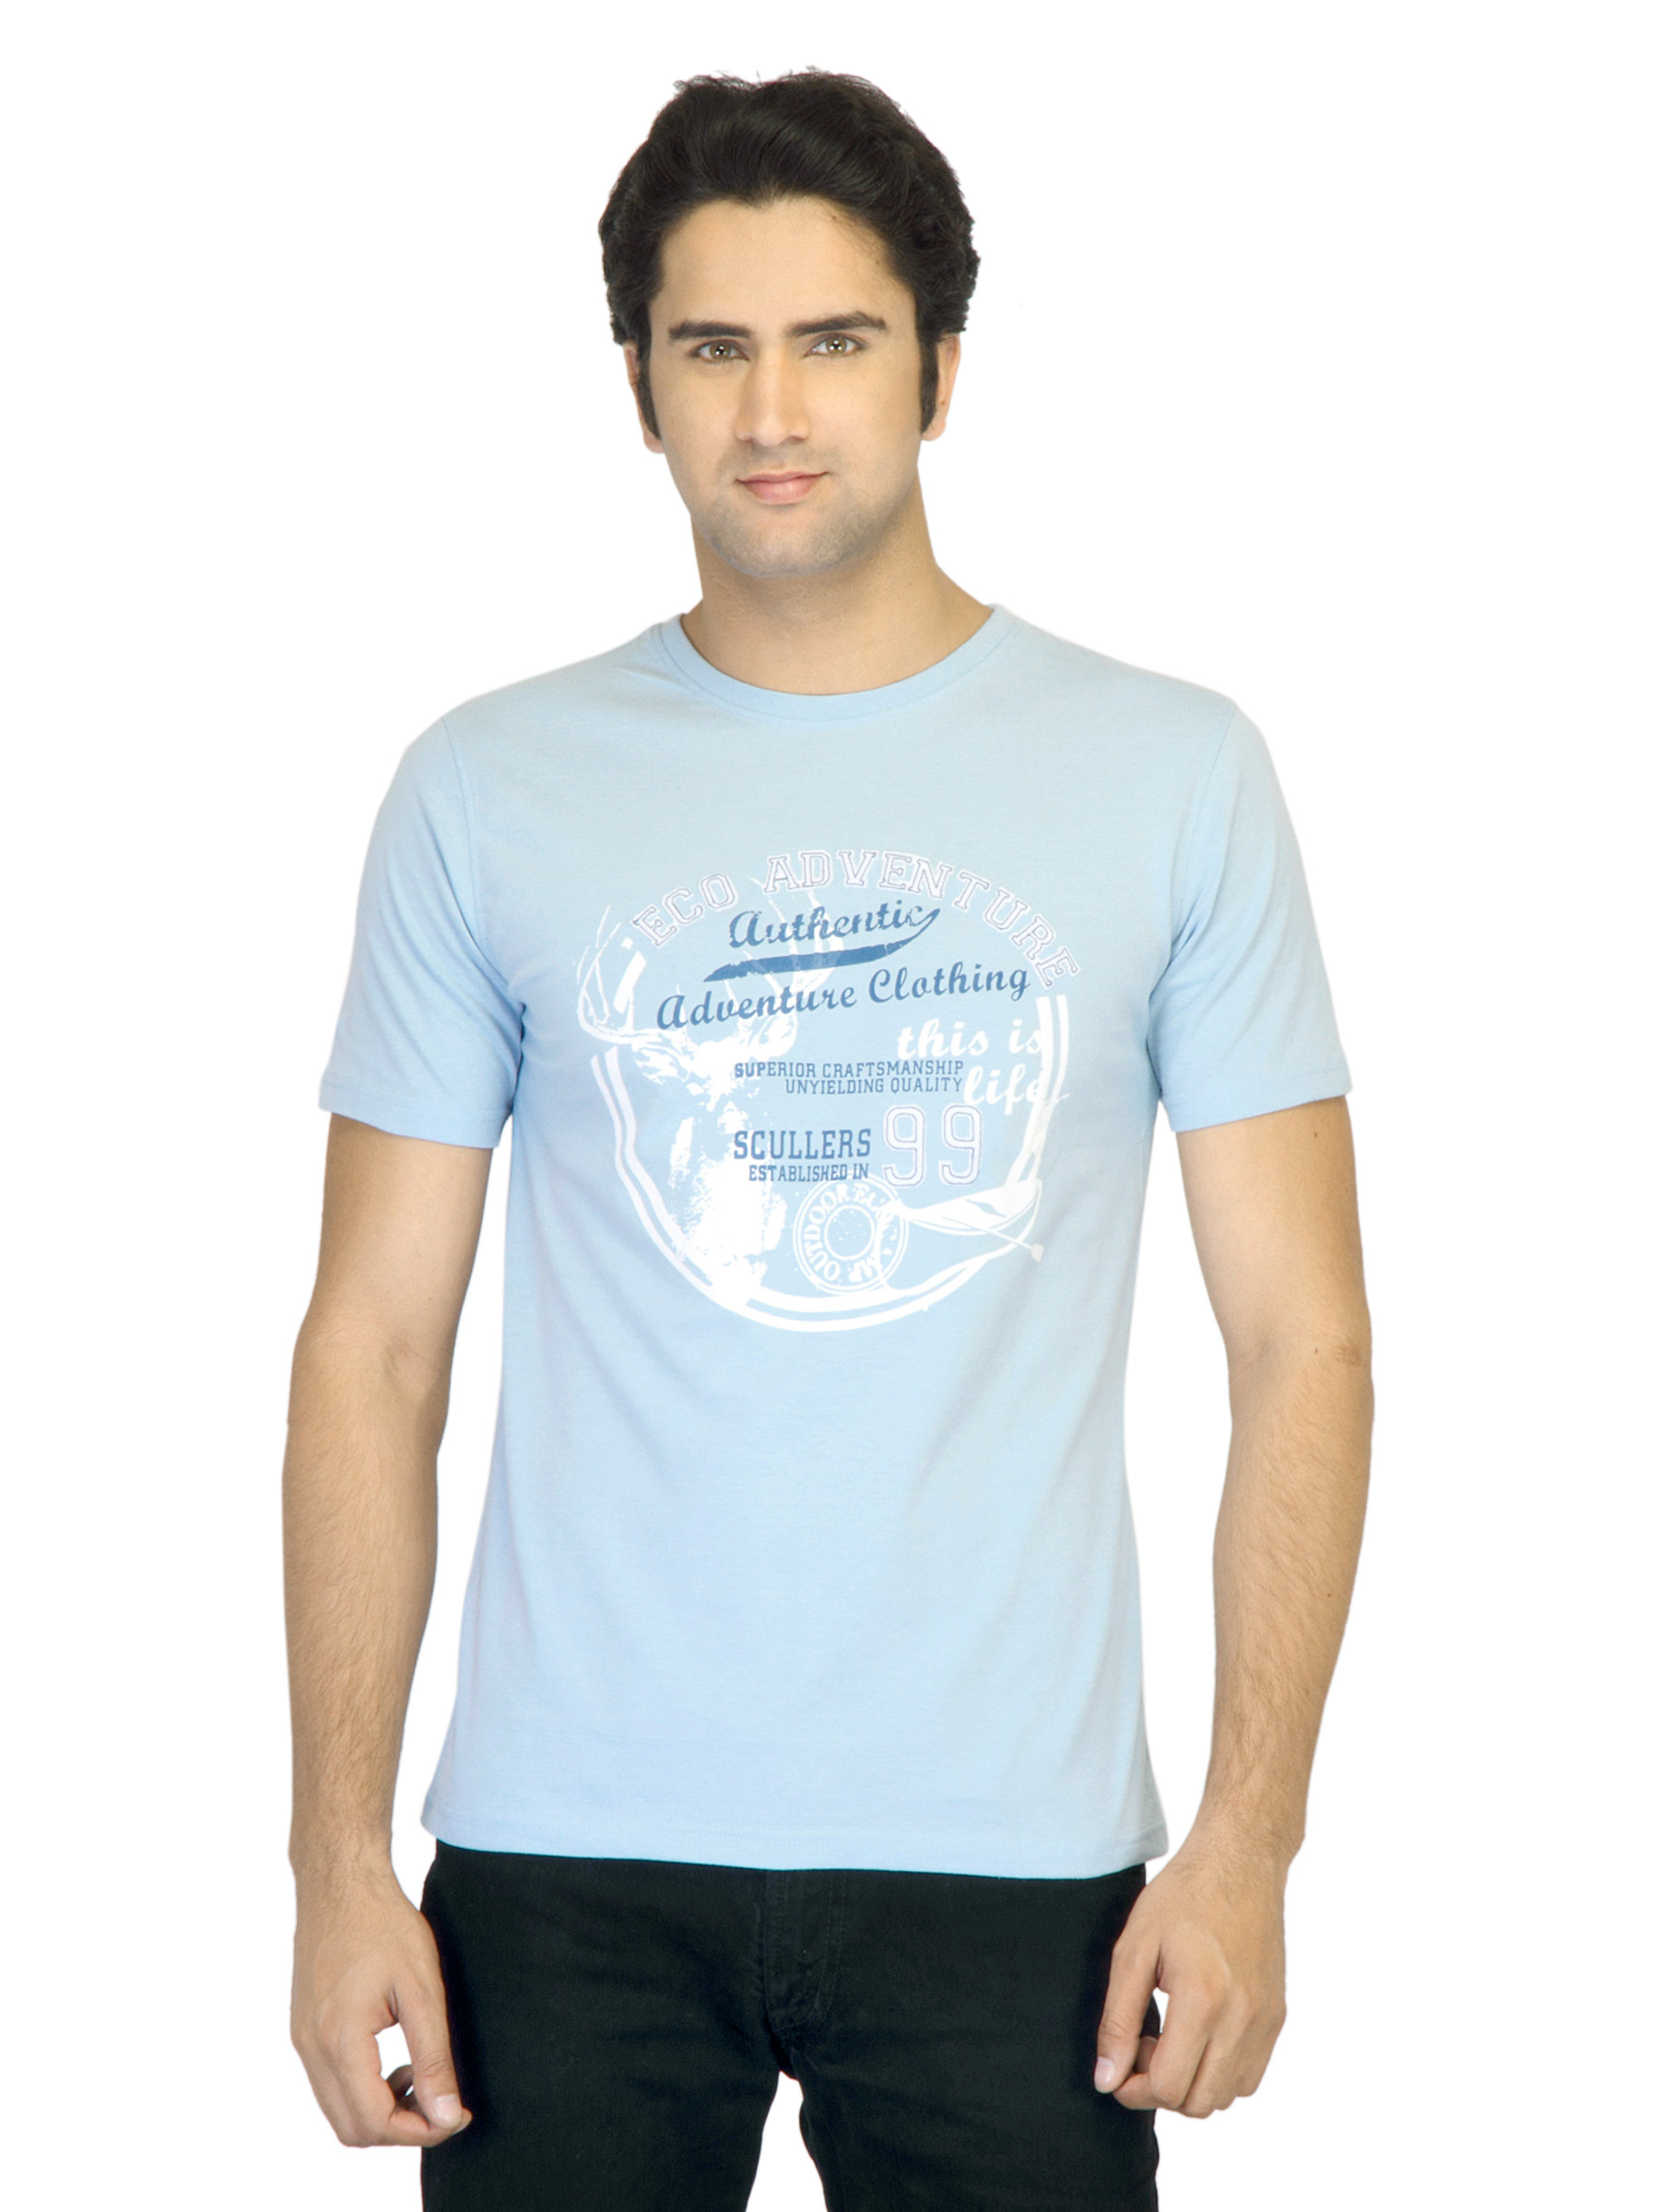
Scullers Men Printed Blue T-Shirt
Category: Apparel / Topwear / Tshirts
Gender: Men
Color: Blue
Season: Summer 2012
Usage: Casual